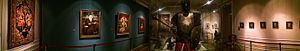
Aserbajdsjans Nationale Kunstmuseum / Historie
Vue fra museets udstilling.
Aserbajdsjans Nationale Kunstmuseum er det største kunstmuseum i Aserbajdsjan. Det blev grundlagt i 1936 i Baku og blev i 1943 opkaldt efter Rustam Mustafayev, [1] en fremtrædende Aserbajdsjansk scenisk designer og teaterkunstner. Museet består af to bygninger, der står ved siden af hinanden. Museets samlede samling inkluderer over 15.000 kunstværker. Der er over 3.000 genstande i 60 rum i den permanente udstilling. Cirka 12.000 genstande opbevares på lagre. Museet ændrer udstillingerne med jævne mellemrum, så flere af disse kunstværker midlertidigt kan vises. For tiden ligger museet på 2 bygninger, der blev bygget i det 19. århundrede.